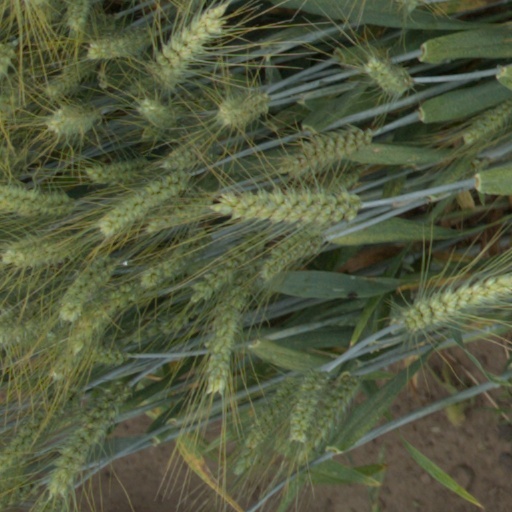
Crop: wheat